1998 Football League Third Division play-off final

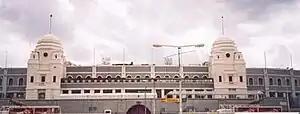
The final took place at Wembley Stadium.

The 1998 Football League Third Division play-off final was an association football match which was played on 22 May 1998 at Wembley Stadium, London, between Colchester United and Torquay United to determine the fourth and final team to gain promotion from the Football League Third Division to the Second Division for the 1998–99 season. The top three teams of the 1997–98 Football League Third Division, Notts County, Macclesfield Town and Lincoln City, gained automatic promotion to the Second Division, while the teams placed from fourth to seventh place in the table took part in the play-offs. The losing semi-finalists were Scarborough and Barnet.